Yoroshima

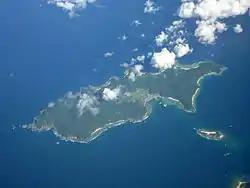
Yoroshima from the air

The island, 9.35 km² in area, has a population of approximately 140 persons, and is administered as the town of Setouchi, Kagoshima, on neighboring Amami-Oshima. Much of the island is within the borders of the Amami Guntō Quasi-National Park.